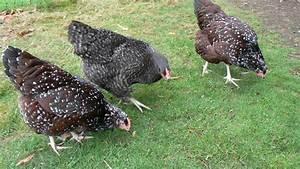
chicken